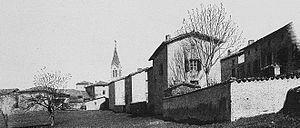
Dictionnaire illustré des communes du département du Rhône. Tome 1 / par MM. E. de Rolland et D. Clouzet.
Aveize est une commune française, située à 680 m d’altitude dans le département du Rhône en région Auvergne-Rhône-Alpes.